Gail Maurice

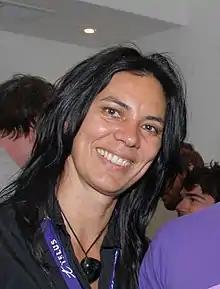
Gail Maurice at a CFC Filmmakers Reception in 2011

Gail Maurice is a Canadian actress, writer, and producer. She is most noted for her performances as the title character in the film "Johnny Greyeyes", Dorothy Pine in the television series "Cardinal", and Georgina in the television series "Trickster".